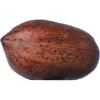
Label: nut_pecan